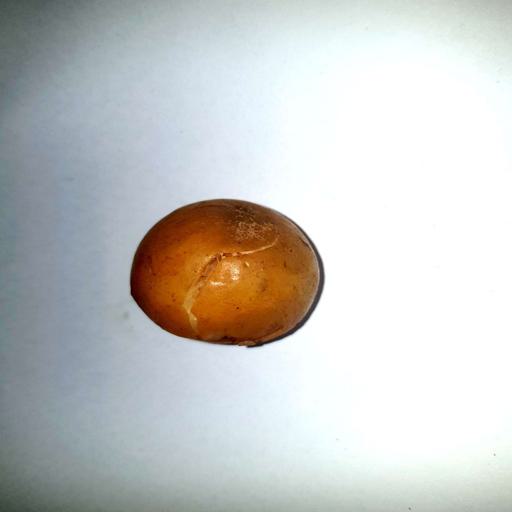
Label: bruised